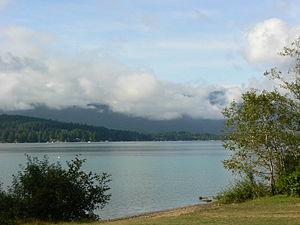
Le lac Sproat est un lac du centre de l'île de Vancouver dans la province de Colombie-Britannique au Canada. Il était connu par les autochtones sous le nom de Kleecoot jusqu'à ce qu'il soit renommé en 1864 en l'honneur de Gilbert Malcolm Sproat, entrepreneur et officiel colonial, par le Dr Robert Brown, qui dirigeait une expédition d'exploration de l'île.